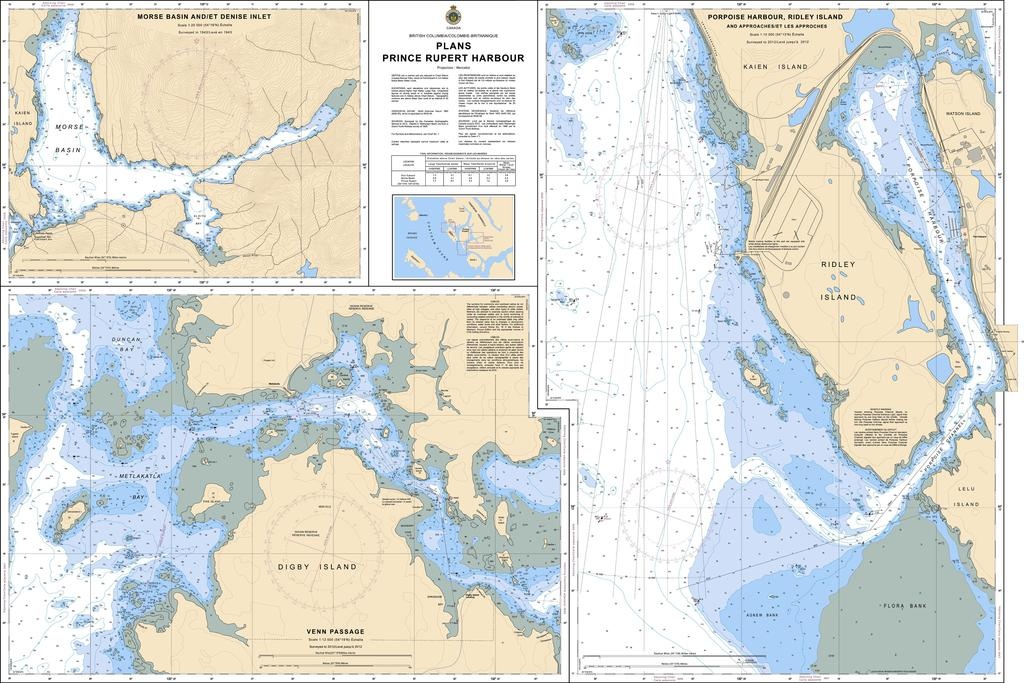
CHS Chart 3955: Plans - Prince Rupert Harbour
Region: Pacific Coast Edition Date: 21-Feb-2014 Last NTM: 7-Jun-2019 Paper Size: 49" x 36" Chart Image Size: 45½" x 31⅜" Scale: 1:20,000 Captain's Supplies is a Print-on-Demand nautical chart dealer for Canadian Waters. All charts are printed up-to-date and corrected to the latest Notice to Mariners and meet commercial carriage requirements. Charts are printed on high-quality heavy paper with waterproof ink unless otherwise selected.
Brand: Canadian Hydrographic Service
Category: Sporting Goods > Outdoor Recreation > Boating & Water Sports